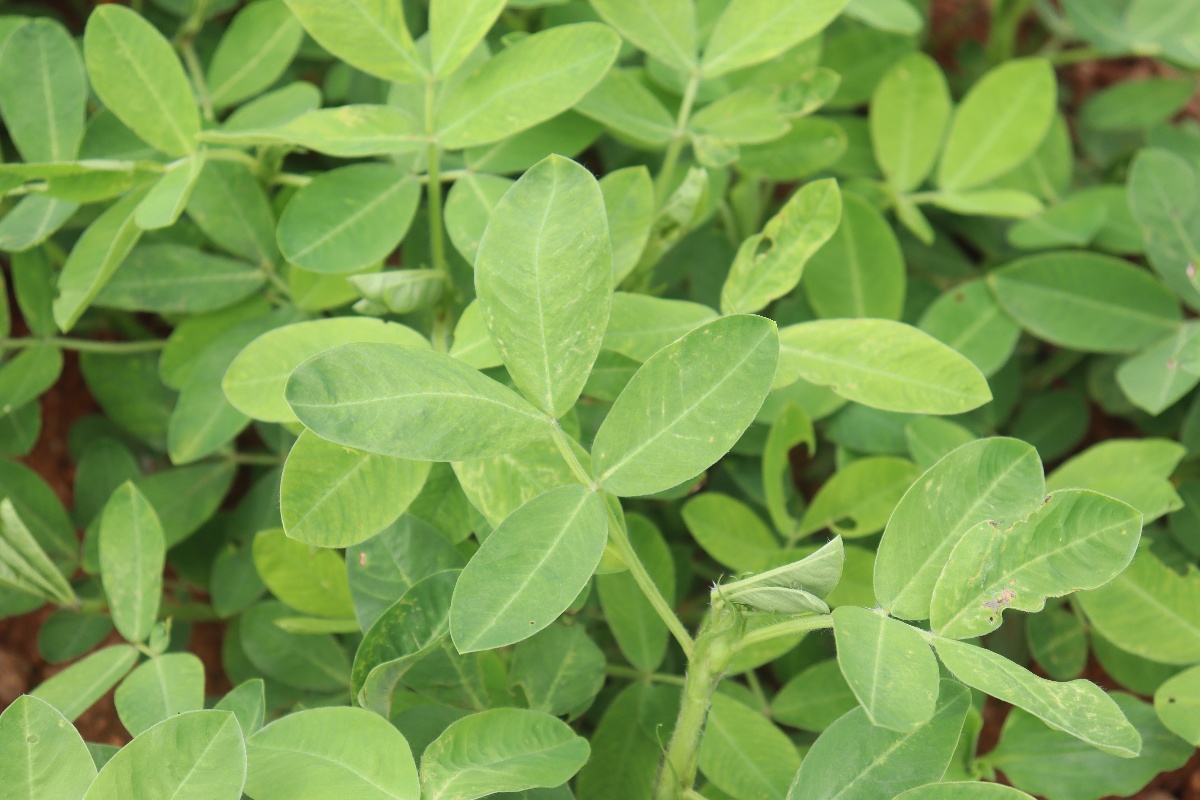
Label: healthy leaf